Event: Nepal Earthquake
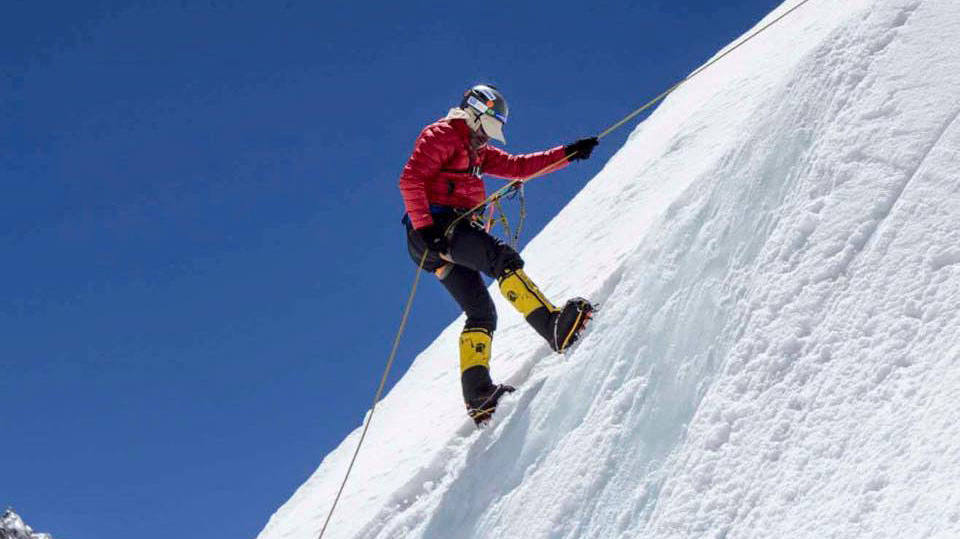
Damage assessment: no_damage